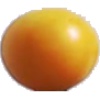
Label: Cherry Wax Yellow 1